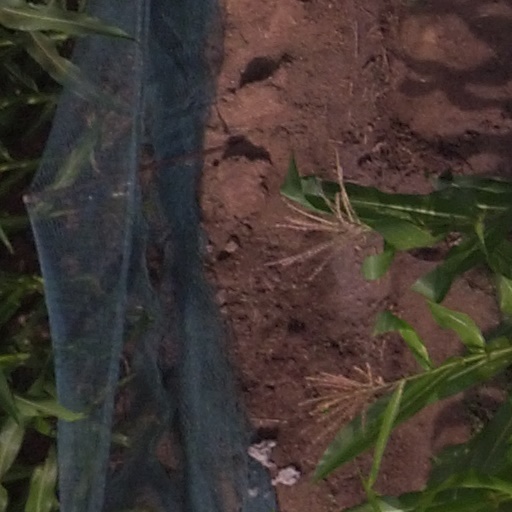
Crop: maize; corn